Warren Avenue station

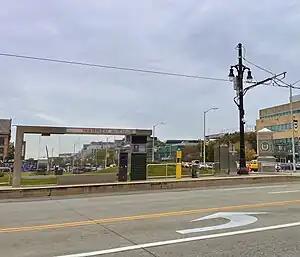
Southbound platform

Warren Avenue is a QLINE streetcar station in Midtown Detroit, Michigan. The station opened for service on May 12, 2017. The station is located in the Cultural Center Historic District, and services Wayne State University's campus and the Detroit Medical Center.